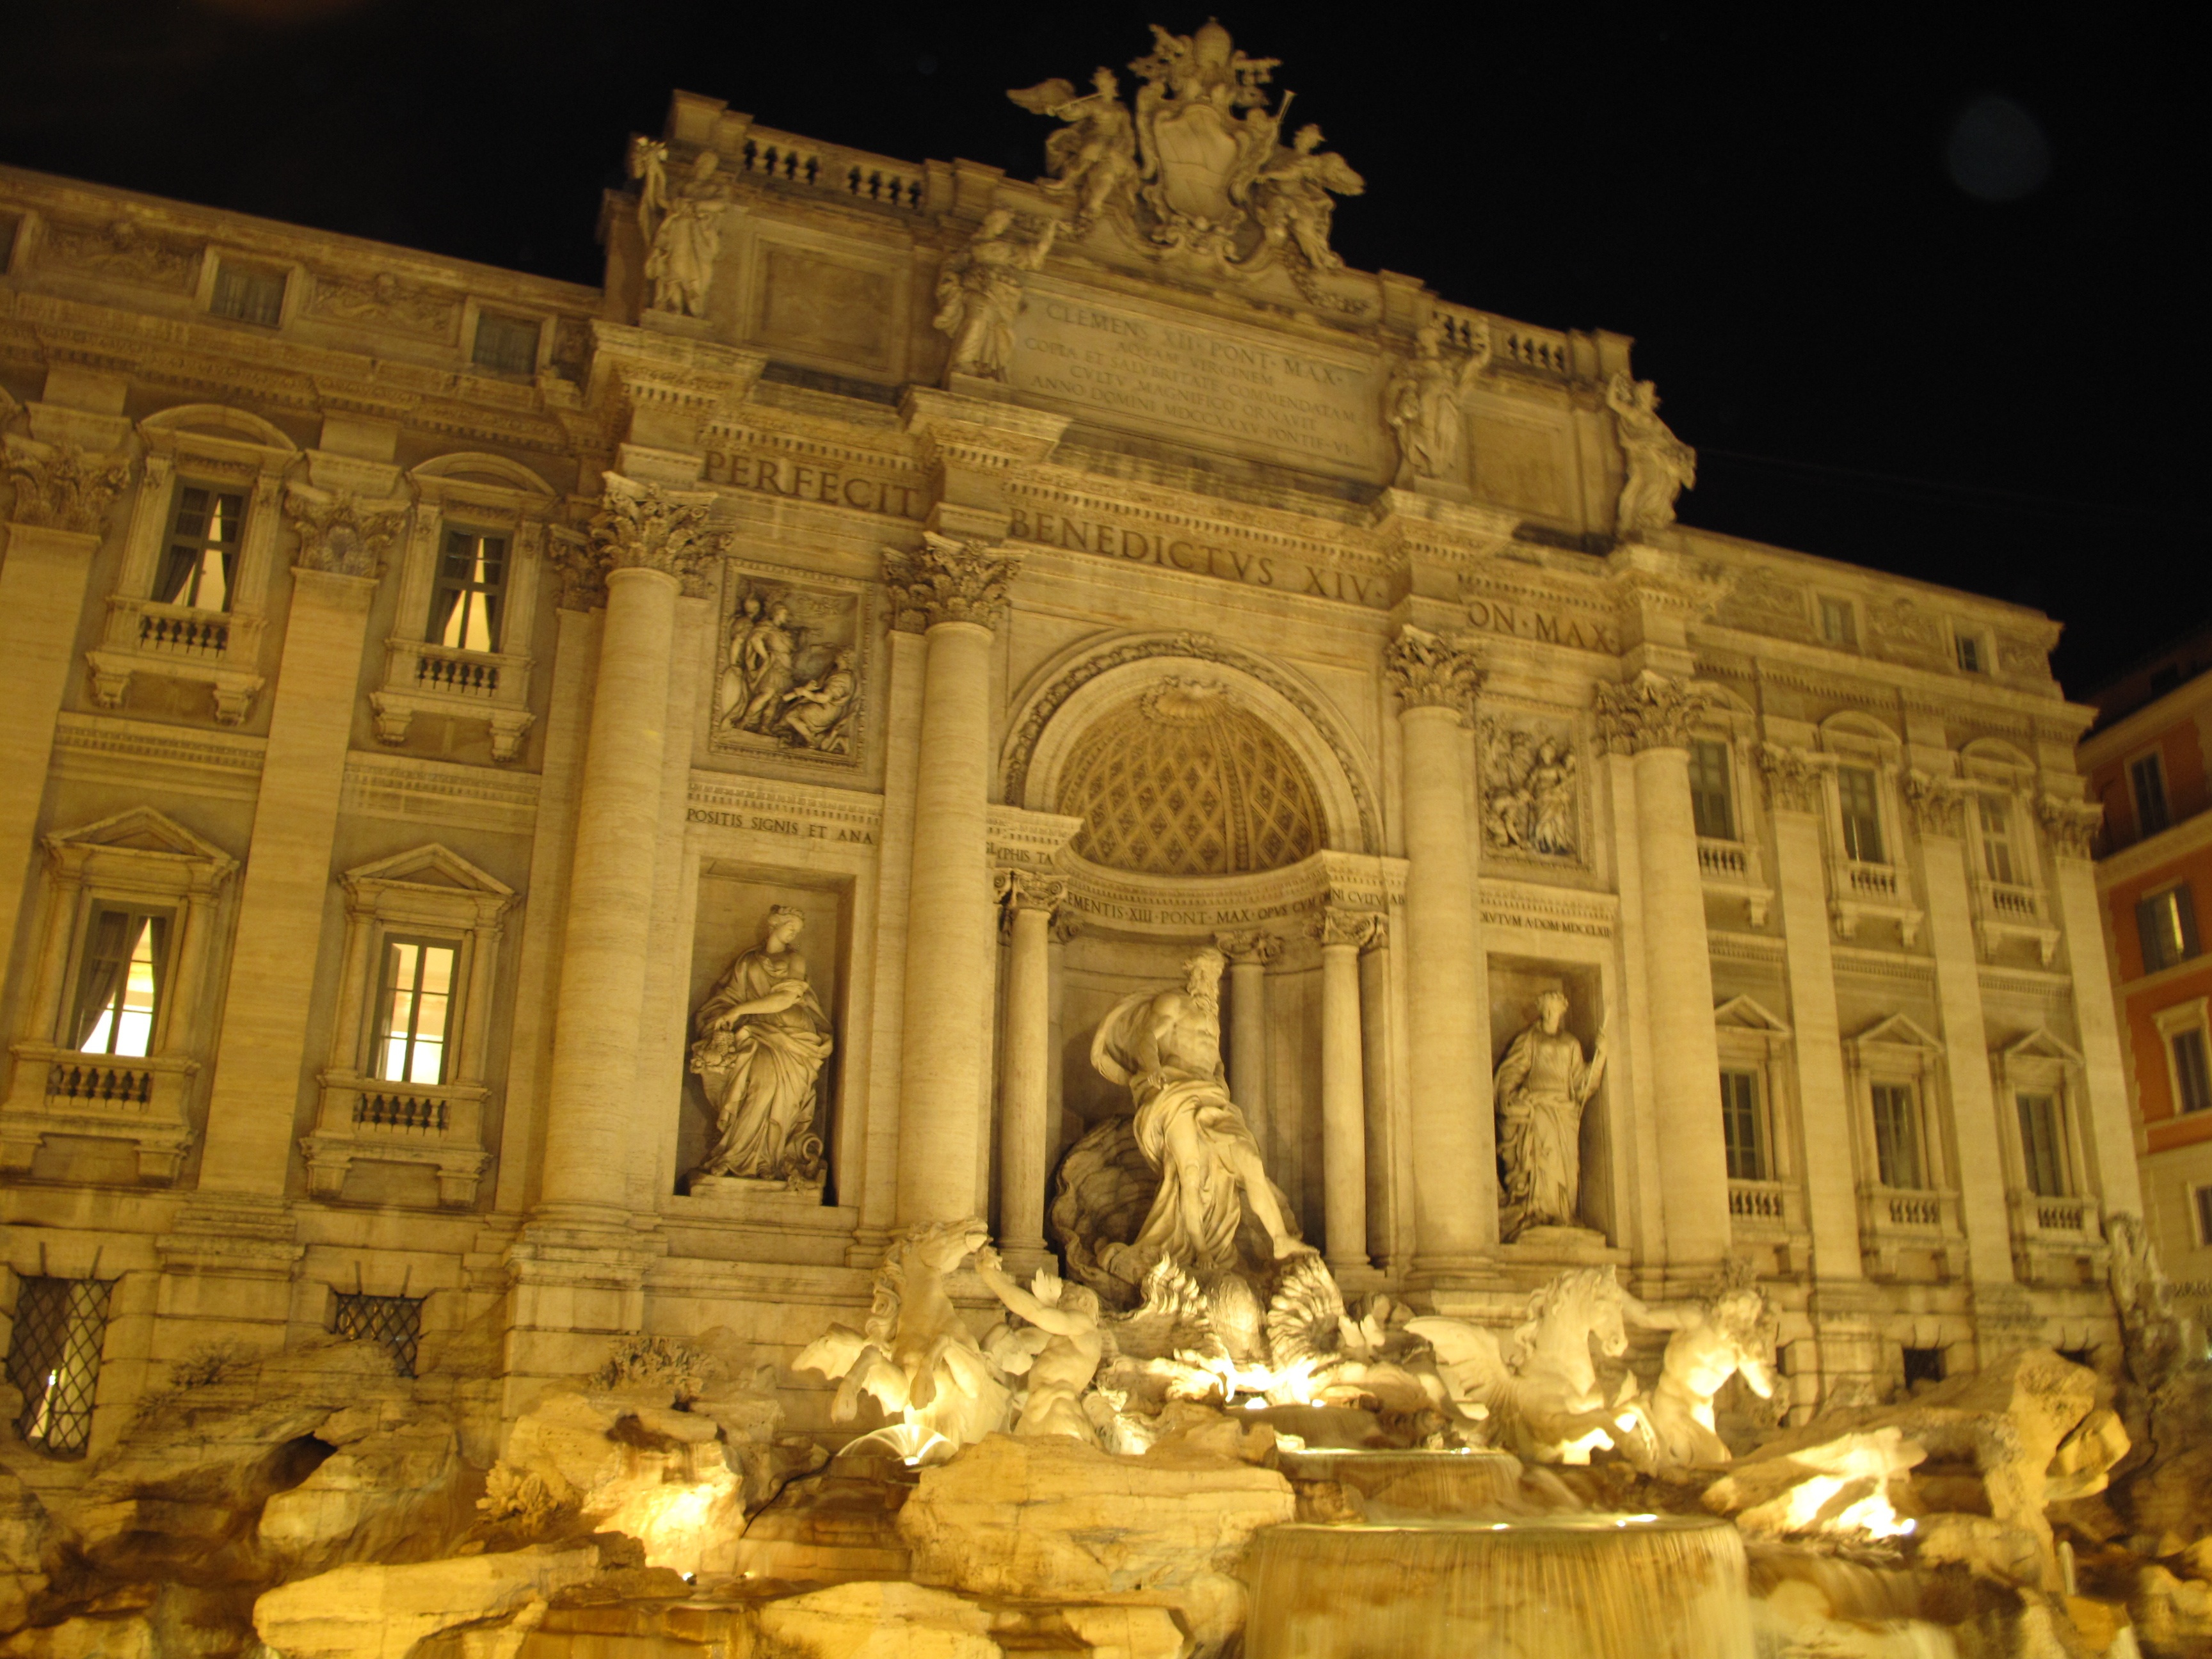
night, palace, monument, landmark, italy, cathedral, rome, temple, basilica, ancient rome, fountain radicchio, ancient history, ancient roman architecture